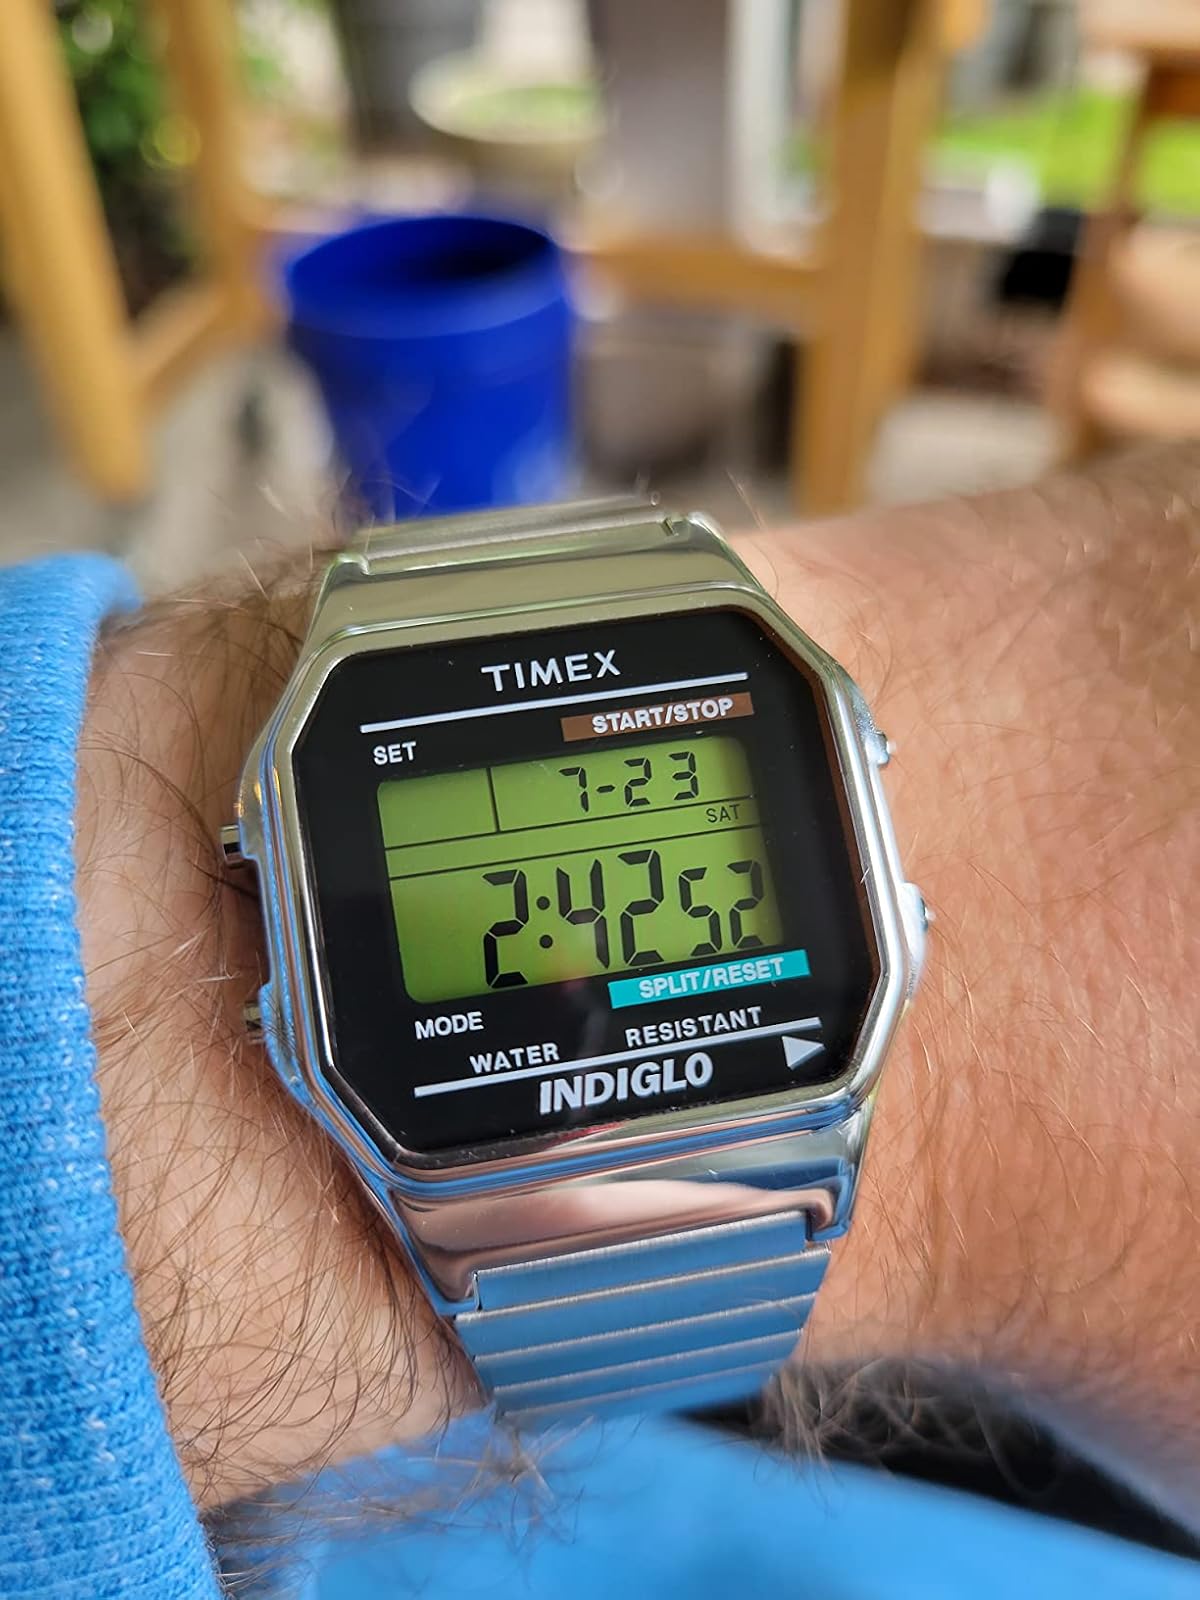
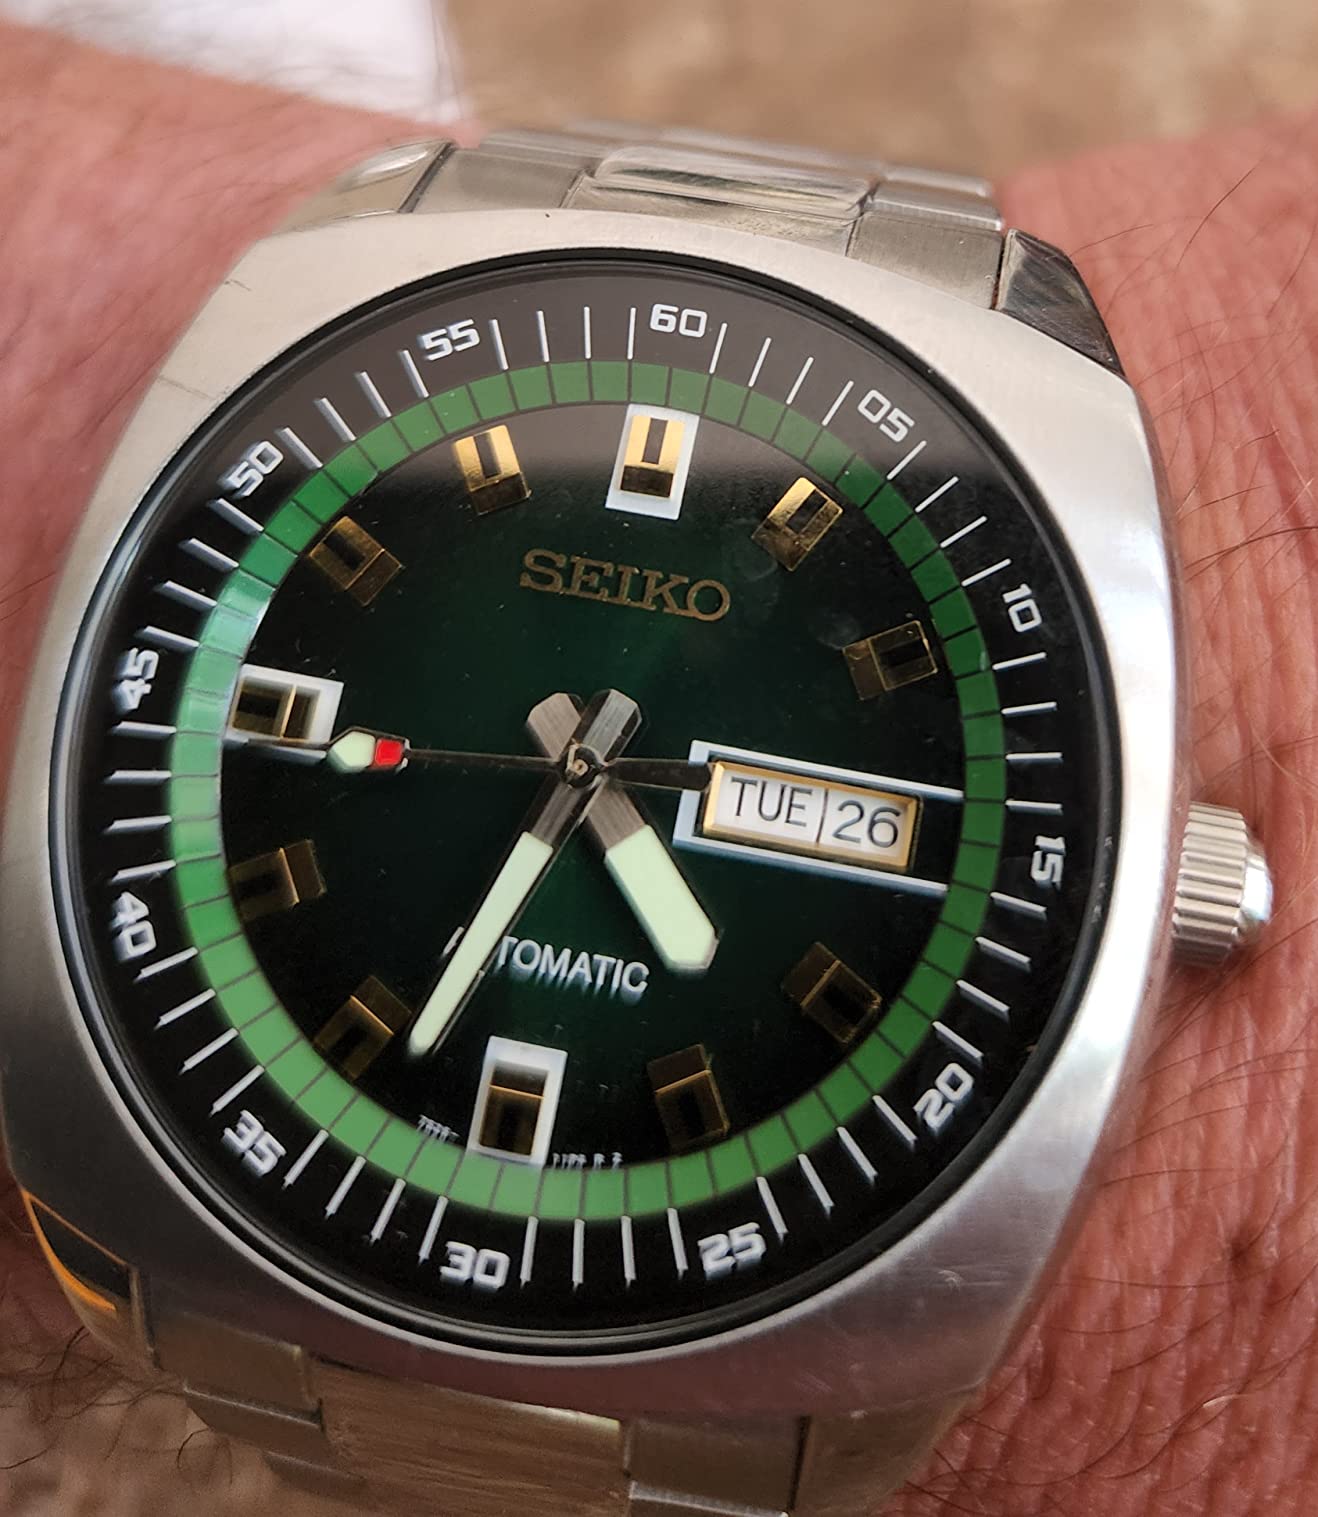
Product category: accessories_watch
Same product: no